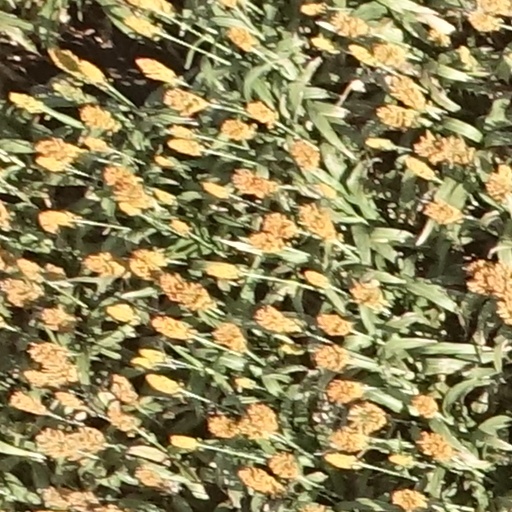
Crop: sorghum